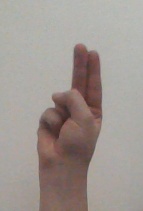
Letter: taa